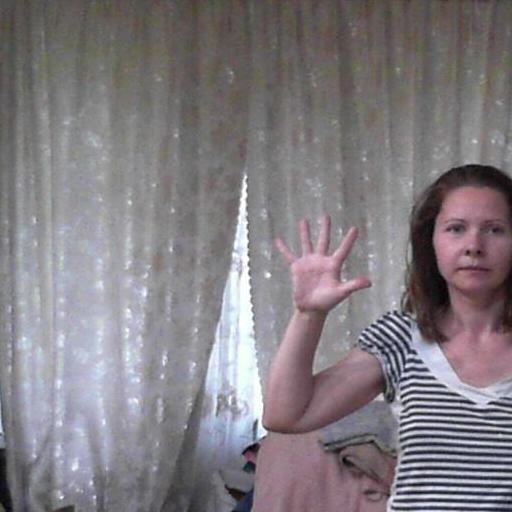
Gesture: palm